Stern House

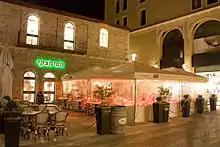
Stern House in 2009, housing a Steimatzky bookstore and cafe

The Stern House, is a preserved and reconstructed historic building in Jerusalem. The house was built in 1877 in Mamilla, one of the original neighborhoods outside the city walls, and was rescued during a major reconstruction of the same neighborhood in the late 20th and early 21st century.